Napoleon and the Catholic Church

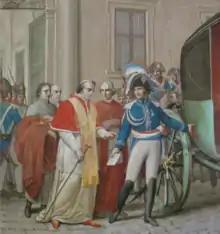
Pius VII being arrested by Étienne Radet on 6 July 1809

When Pius VII subsequently excommunicated Napoleon, French Brigadier-general Étienne Radet saw an opportunity to gain Napoleon's favour and arrested the pope on the night of 5 July 1809. Although Napoleon had ordered the "Castel Sant'Angelo" to be occupied by French troops and cannons to be pointed at the papal bedroom, he did not approve of Radet's actions. Despite this, Pius VII remained a French prisoner, being sent first to Genoa and then Grenoble before being placed under house arrest at a large mansion in Savona. Napoleon sent several delegations to pressure Pius VII to yield power and sign a new concordat with France, including invoking a church council.